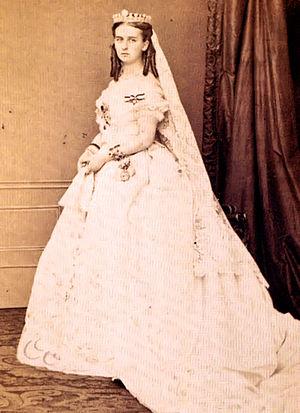
L'Ordre de Louise a été fondée en 1814 par Frédéric-Guillaume III de Prusse en l'honneur de sa défunte épouse, la très aimée reine Louise.
Marie de Hohenzollern-Sigmaringen, née le 17 novembre 1845 à Sigmaringen et morte à Bruxelles le 26 novembre 1912, est une princesse de la Maison de Hohenzollern-Sigmaringen, devenue en 1867 comtesse de Flandre en épousant le prince Philippe de Belgique, comte de Flandre. Elle est la mère d'Albert Iᵉʳ roi des Belges.
Cet article présente l'arbre généalogique de la maison royale de Belgique, depuis Léopold Iᵉʳ de Belgique, premier roi des Belges.